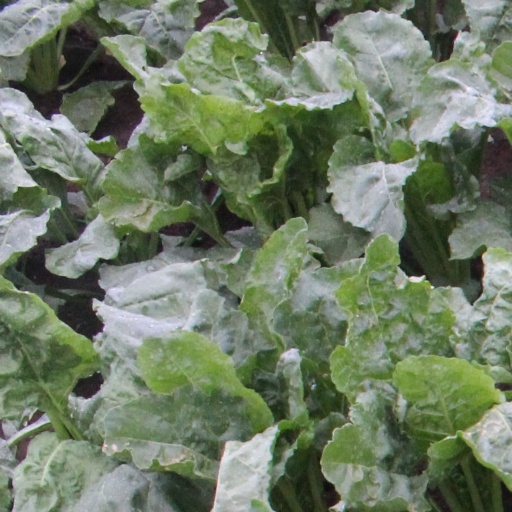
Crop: sugar beet